The Flowers of Evil (manga)

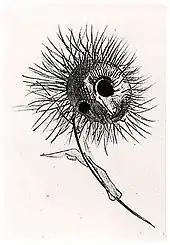
The illustration of a flower by Odilon Redon in "Les Fleurs du mal" which Oshimi modified for the manga

Oshimi first read Charles Baudelaire's "Les Fleurs du mal" in middle school and found the book to feel "suspicious, indecent, yet nastily noble". He based the eye-flower in the series on an illustration for the book by Odilon Redon, his favorite artist. Oshimi also makes references to other artists such as with the cover of the tenth chapter parodying Francisco Goya's "The Clothed Maja".